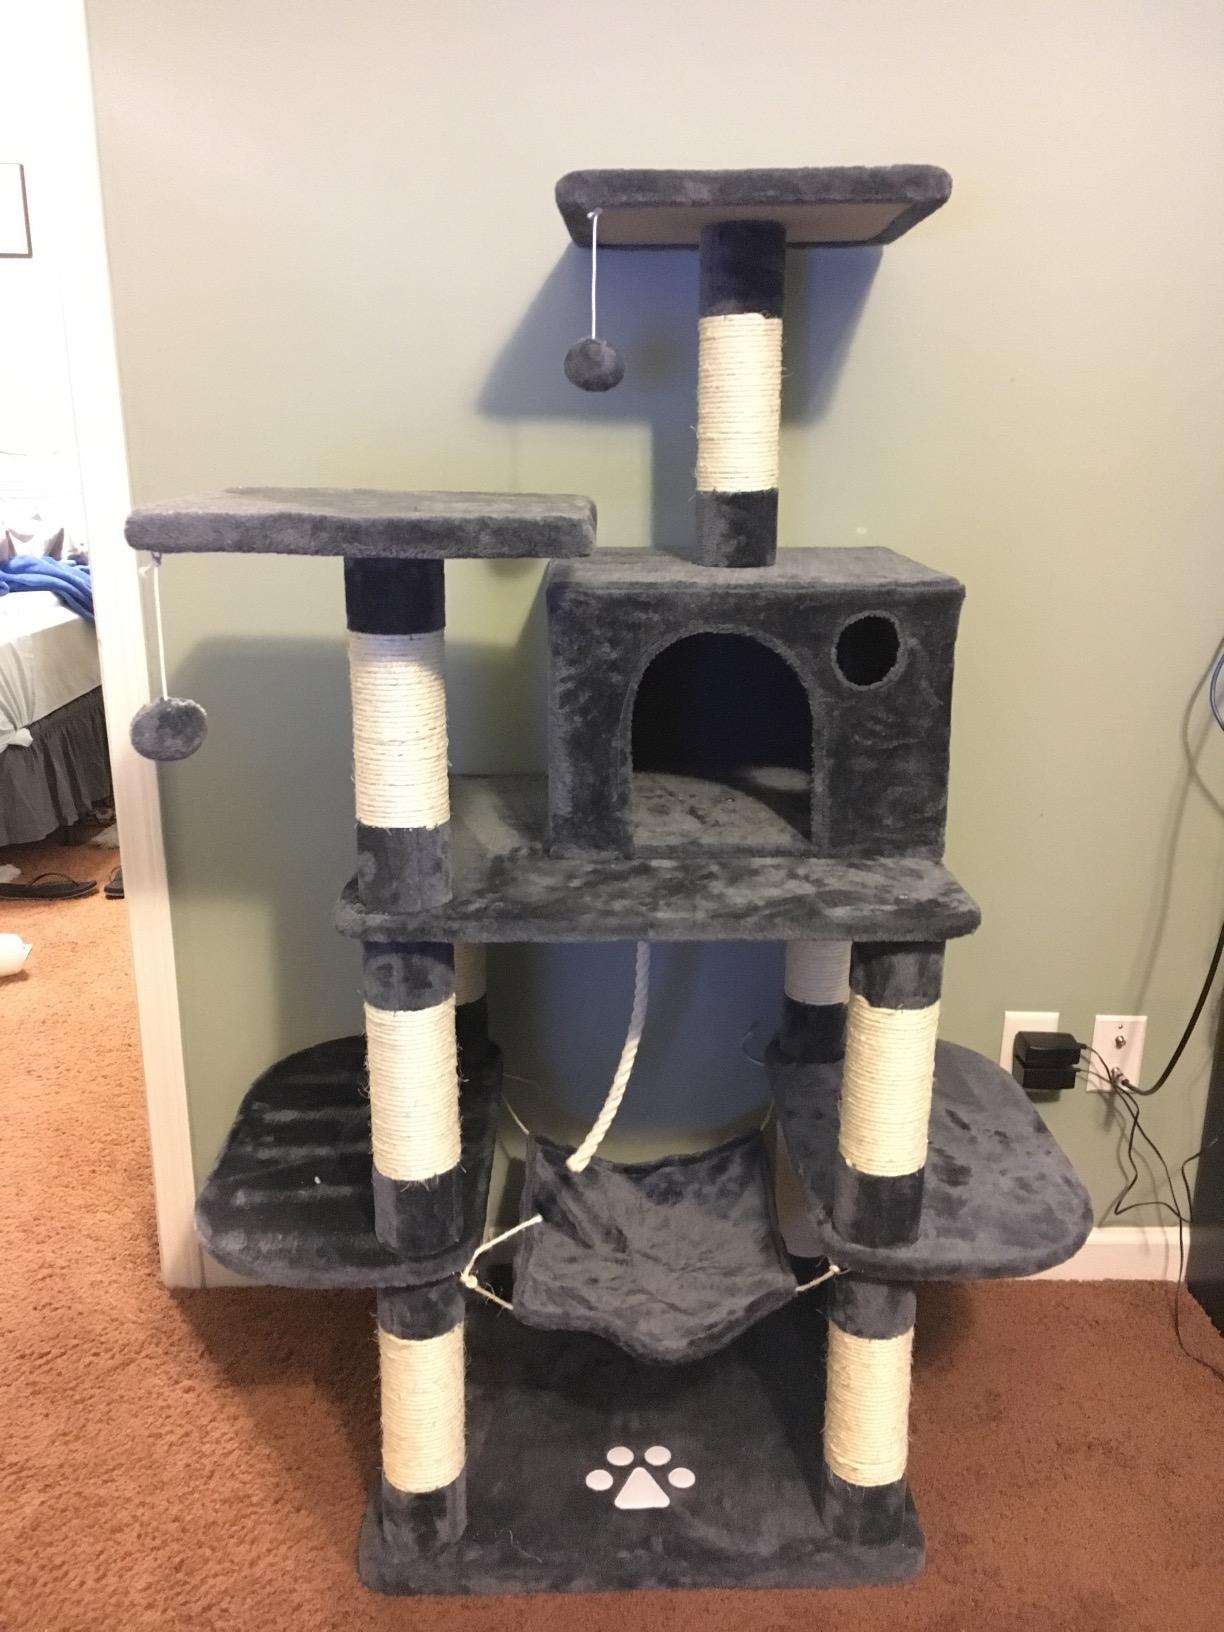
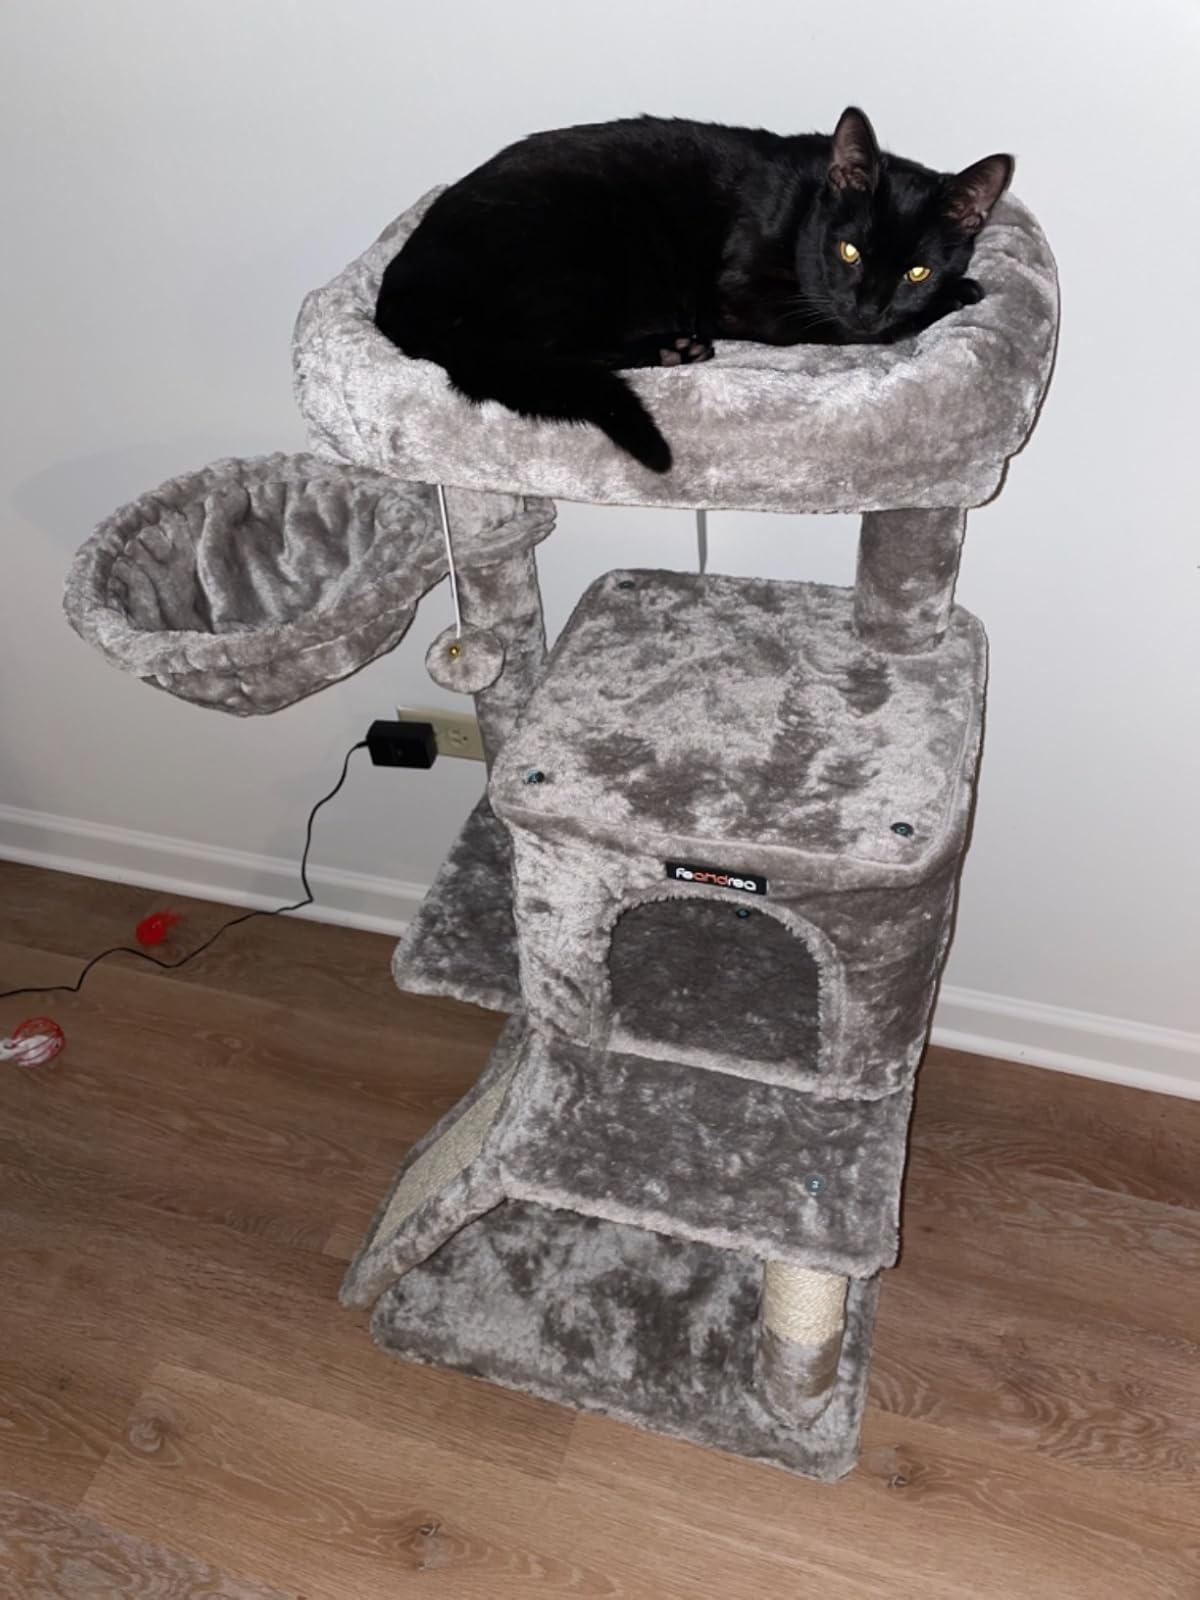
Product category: items_cat tree
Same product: no